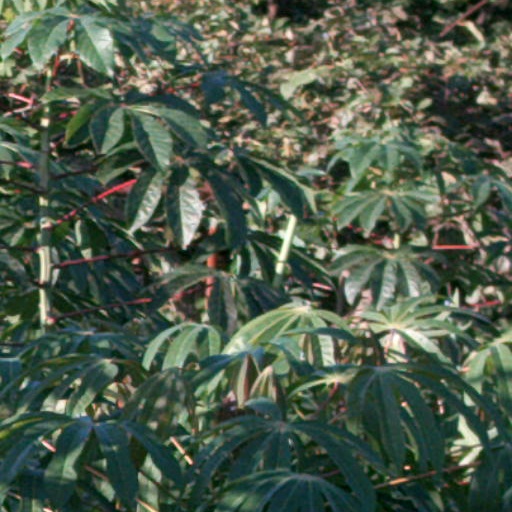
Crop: cassava